List of compositions by Alexandre Goria

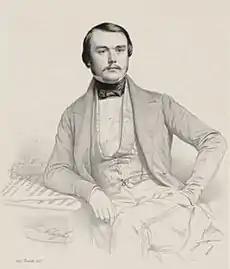
Alexandre Goria

This is the list of compositions by Alexandre Goria who wrote about 130 drawing-room pieces among polkas, berceuses, nocturnes, waltzes, rêvéries, and his "Serenade for the left hand," which became widely known during his active years. Among his 31 grand études, those in Opp. 72 and 63 were highly praised by every audience. He also wrote barcarolles, fantasies and mazurkas, and a good number of characteristic and genre pieces one quotes from memory are the beautiful "Allegrezza," "l'Attente," "Le Calme," lighter works indeed but which have a real cachet of originality. His transcriptions of selected motifs from several operas such as "Souvenires du Théâtre Italien," "Belisario," "Il Trovatore," "Le Pardon de Ploërmel," "Montenegrins," "Una Furtiva Lagrima," all cleverly written, prove the great popularity of his name which had real commercial value.